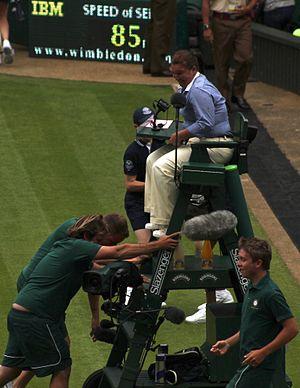
Un arbitre sportif est une personne chargée de la direction du déroulement d'une épreuve sportive et du respect des règlements établis par les instances organisatrices. Elle se doit d'être impartiale et est investie d'une autorité par sa fédération de rattachement.